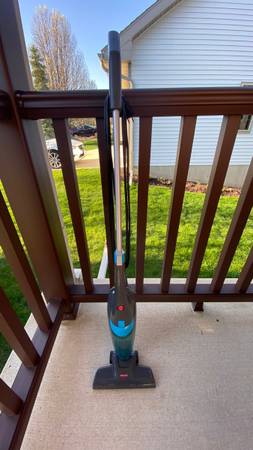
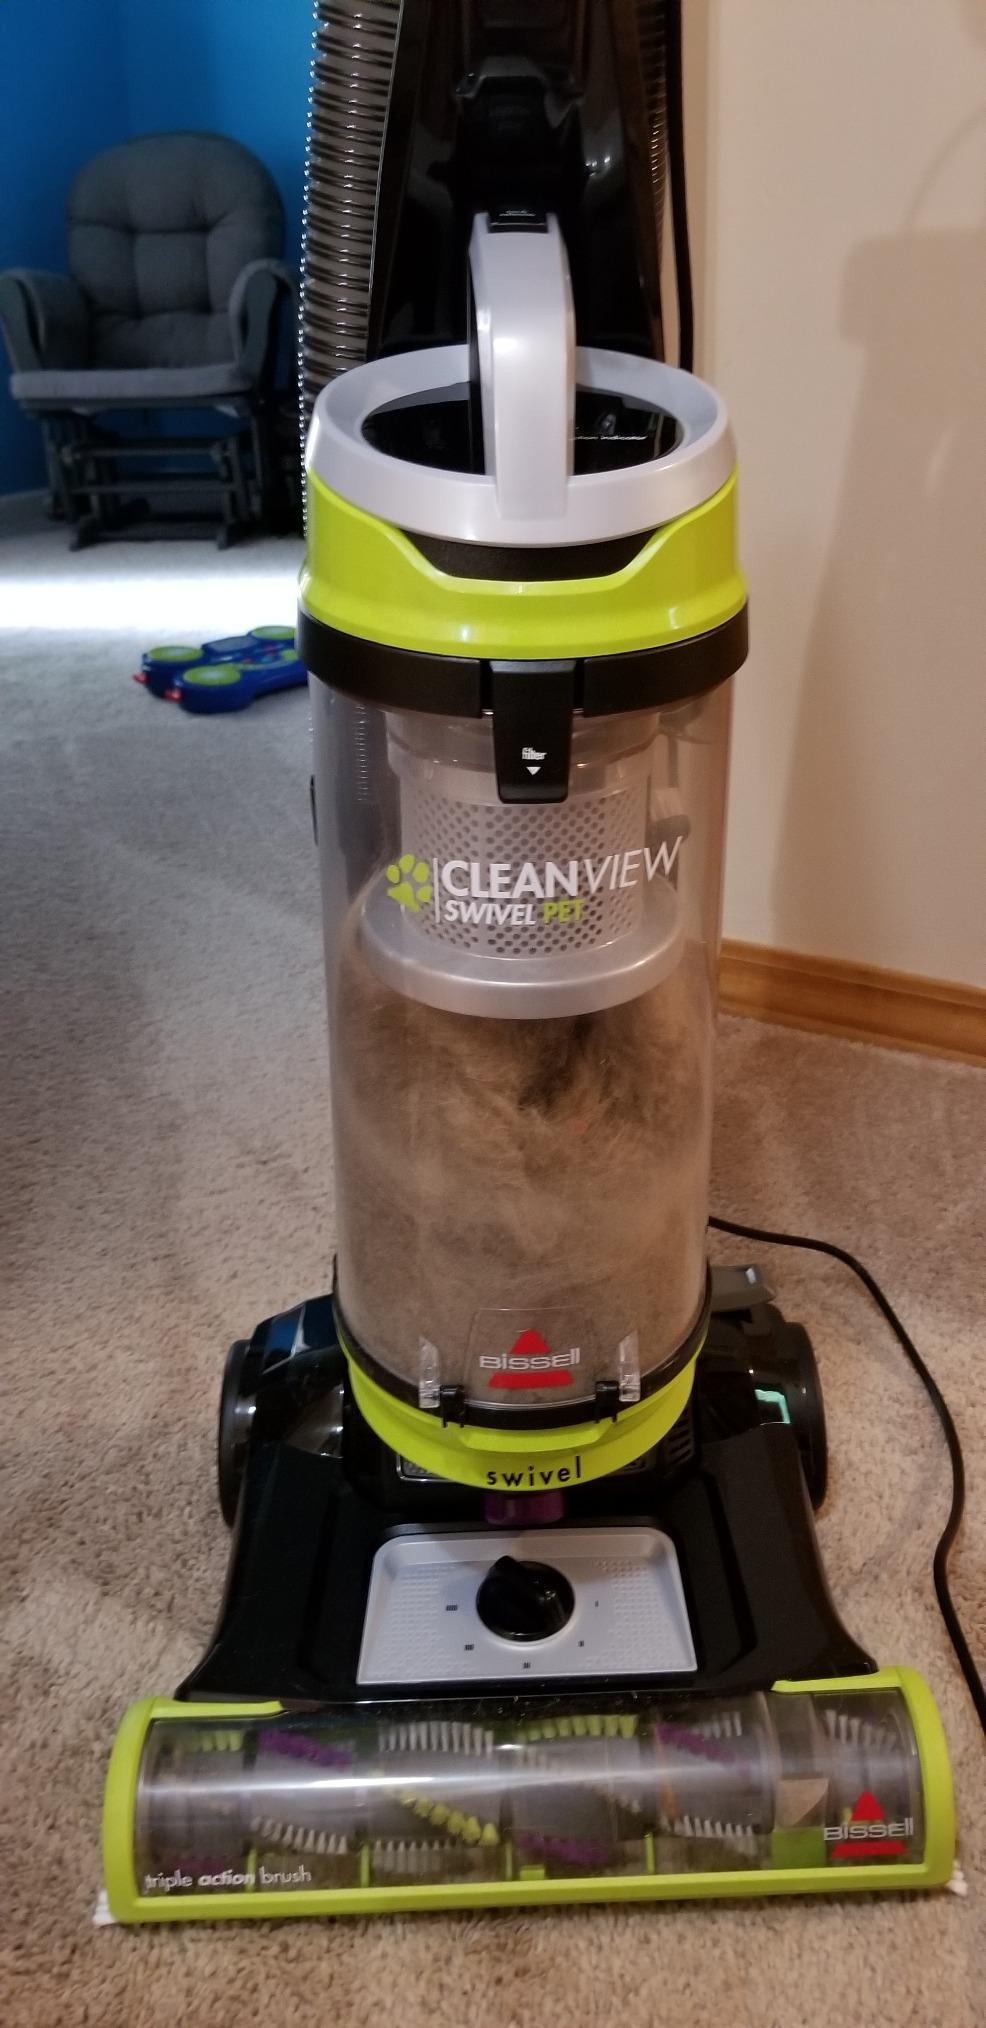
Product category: items_vacuum
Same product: no